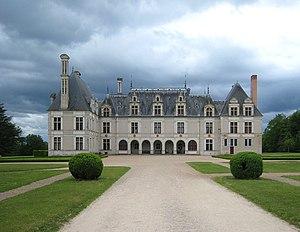
L'expression châteaux de la Loire regroupe sous une même appellation touristique un ensemble de châteaux français situés dans le Val de Loire. Le territoire connu sous le nom de comté de Tours est âprement disputé entre le Xᵉ siècle et le XIᵉ siècle par la maison féodale blésoise et la maison d'Anjou, conflit qui sera suivi au XIIᵉ siècle et XIIIᵉ siècle par la Première guerre de Cent Ans entre la France et l'Angleterre et entre le XIVᵉ siècle et le XVᵉ siècle par la Deuxième guerre de Cent Ans toujours entre la France et l'Angleterre ; ces trois guerres seront à l'origine de la plupart des châteaux du val de Loire actuels.
Le château de Beauregard, datant du XVIᵉ siècle, est situé dans la commune de Cellettes dans le Loir-et-Cher à une dizaine de kilomètres au sud de Blois. Il fait partie des châteaux de la Loire et est célèbre par sa Galerie des Illustres. Il fait l’objet d’un classement au titre des monuments historiques par la liste de 1840. Ouvert à la visite.
Cellettes est une commune française située dans le département de Loir-et-Cher en région Centre-Val de Loire. Ses habitants sont les Cellettois.